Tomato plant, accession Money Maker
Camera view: bottom (45 deg); turntable rotation: 240 degrees
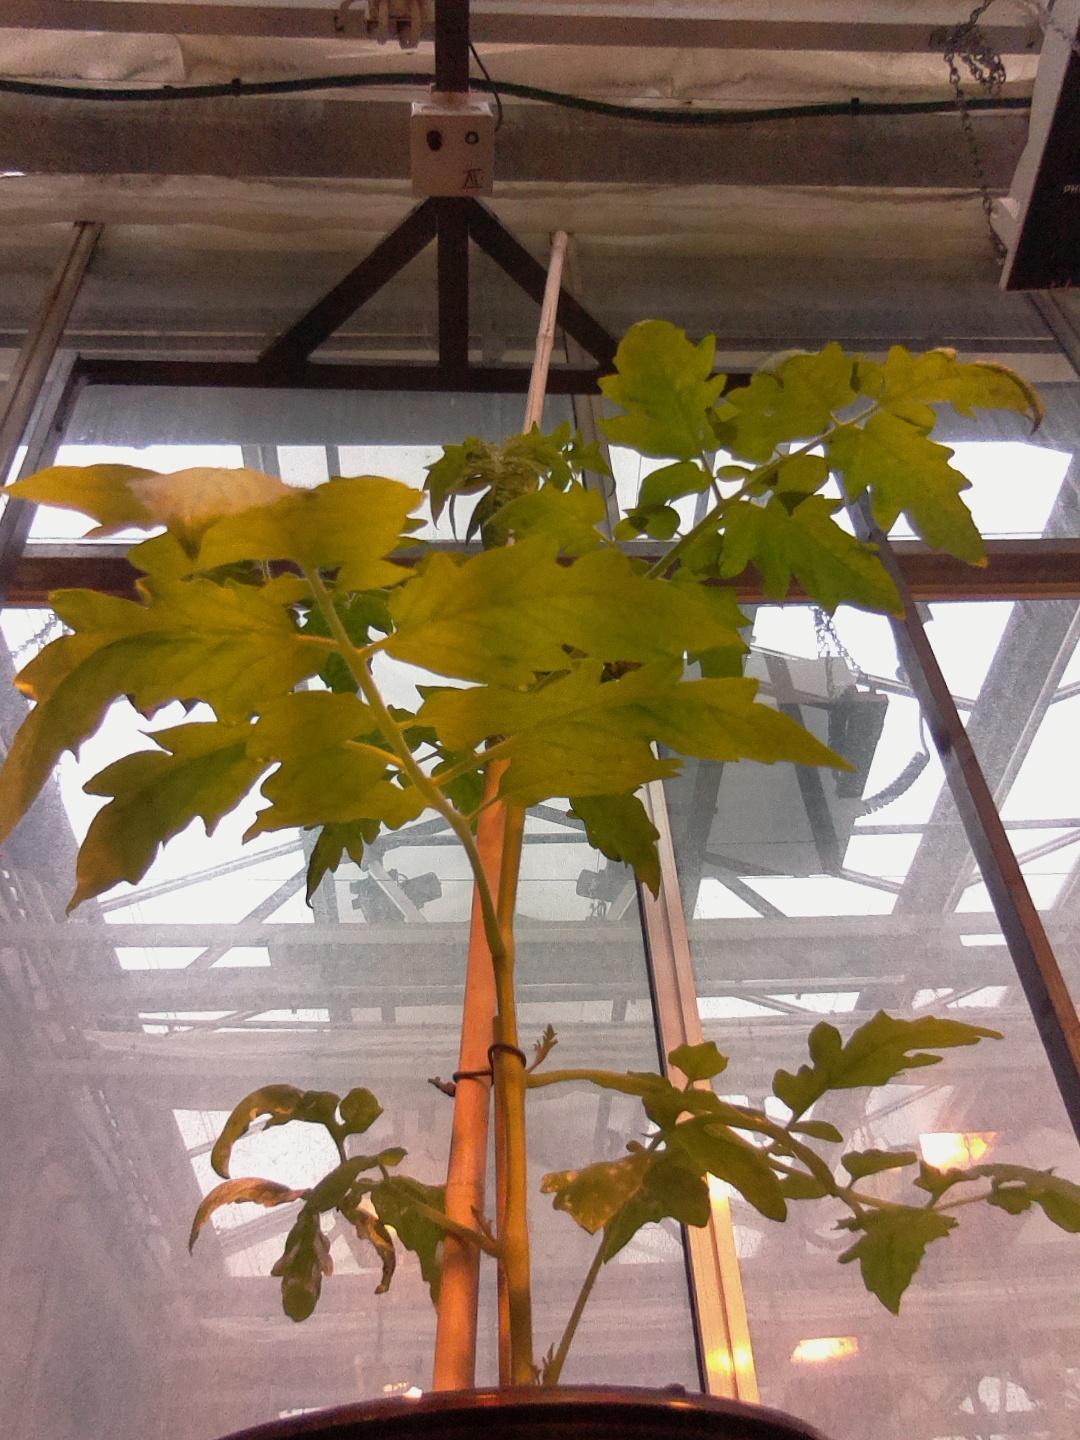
BBCH growth stage 14: 8 of true leaves visible